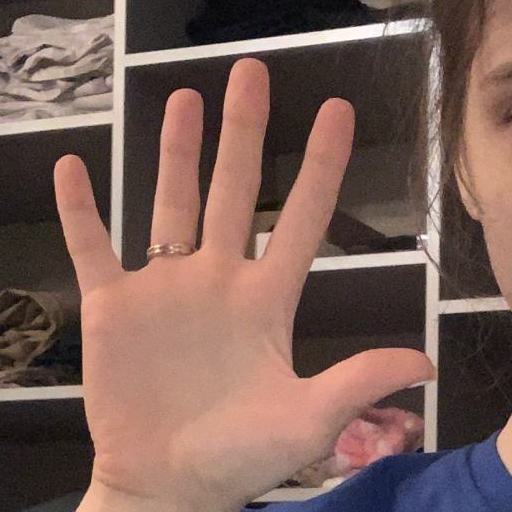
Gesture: palm